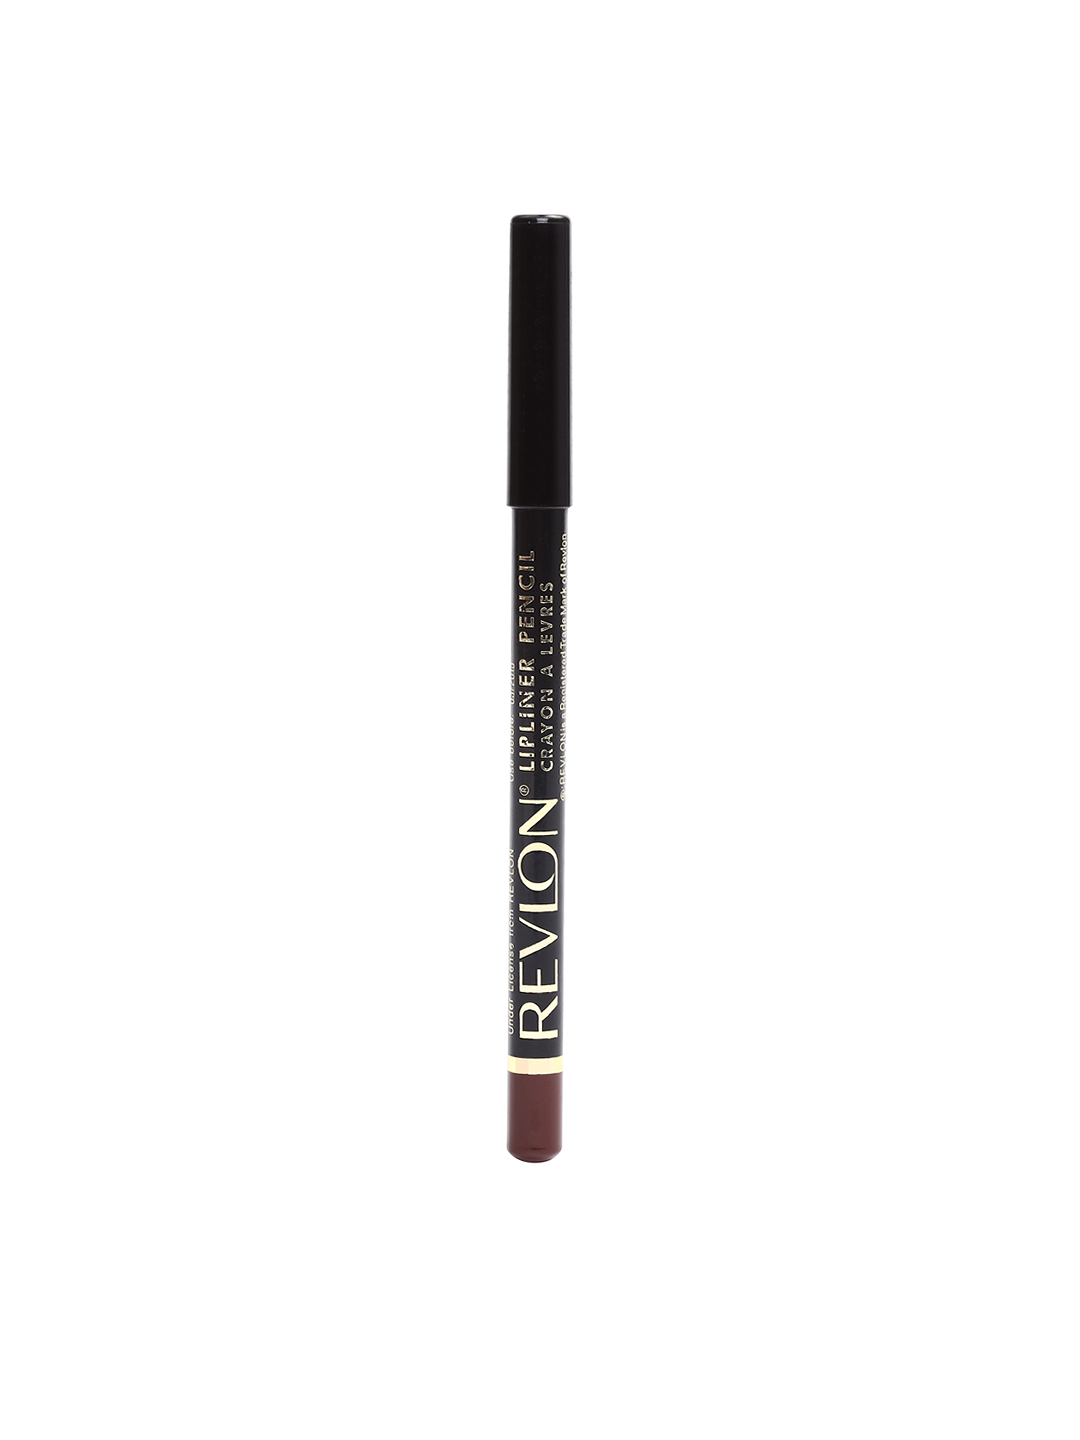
Revlon Burgundy Lip Liner Pencil
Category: Personal Care / Lips / Lip Liner
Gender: Women
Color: Black
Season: Spring 2017
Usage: Casual